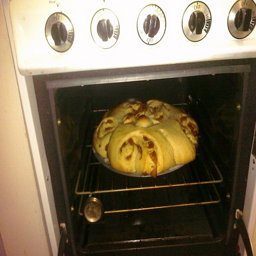
Breaded, stuffed dish sitting in an open oven.
A loaf of bread baking inside of an oven.
Large pizza sitting inside an over with the door open.
A pastry is being cooked in an oven.
an image of a food baking in the oven